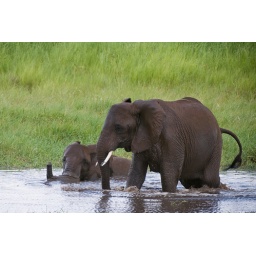
Two elephants playing in the water in a swamp in Tarangire National Park, Tanzania.